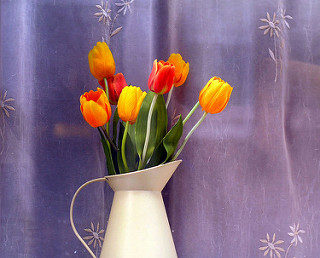
Flower: tulip